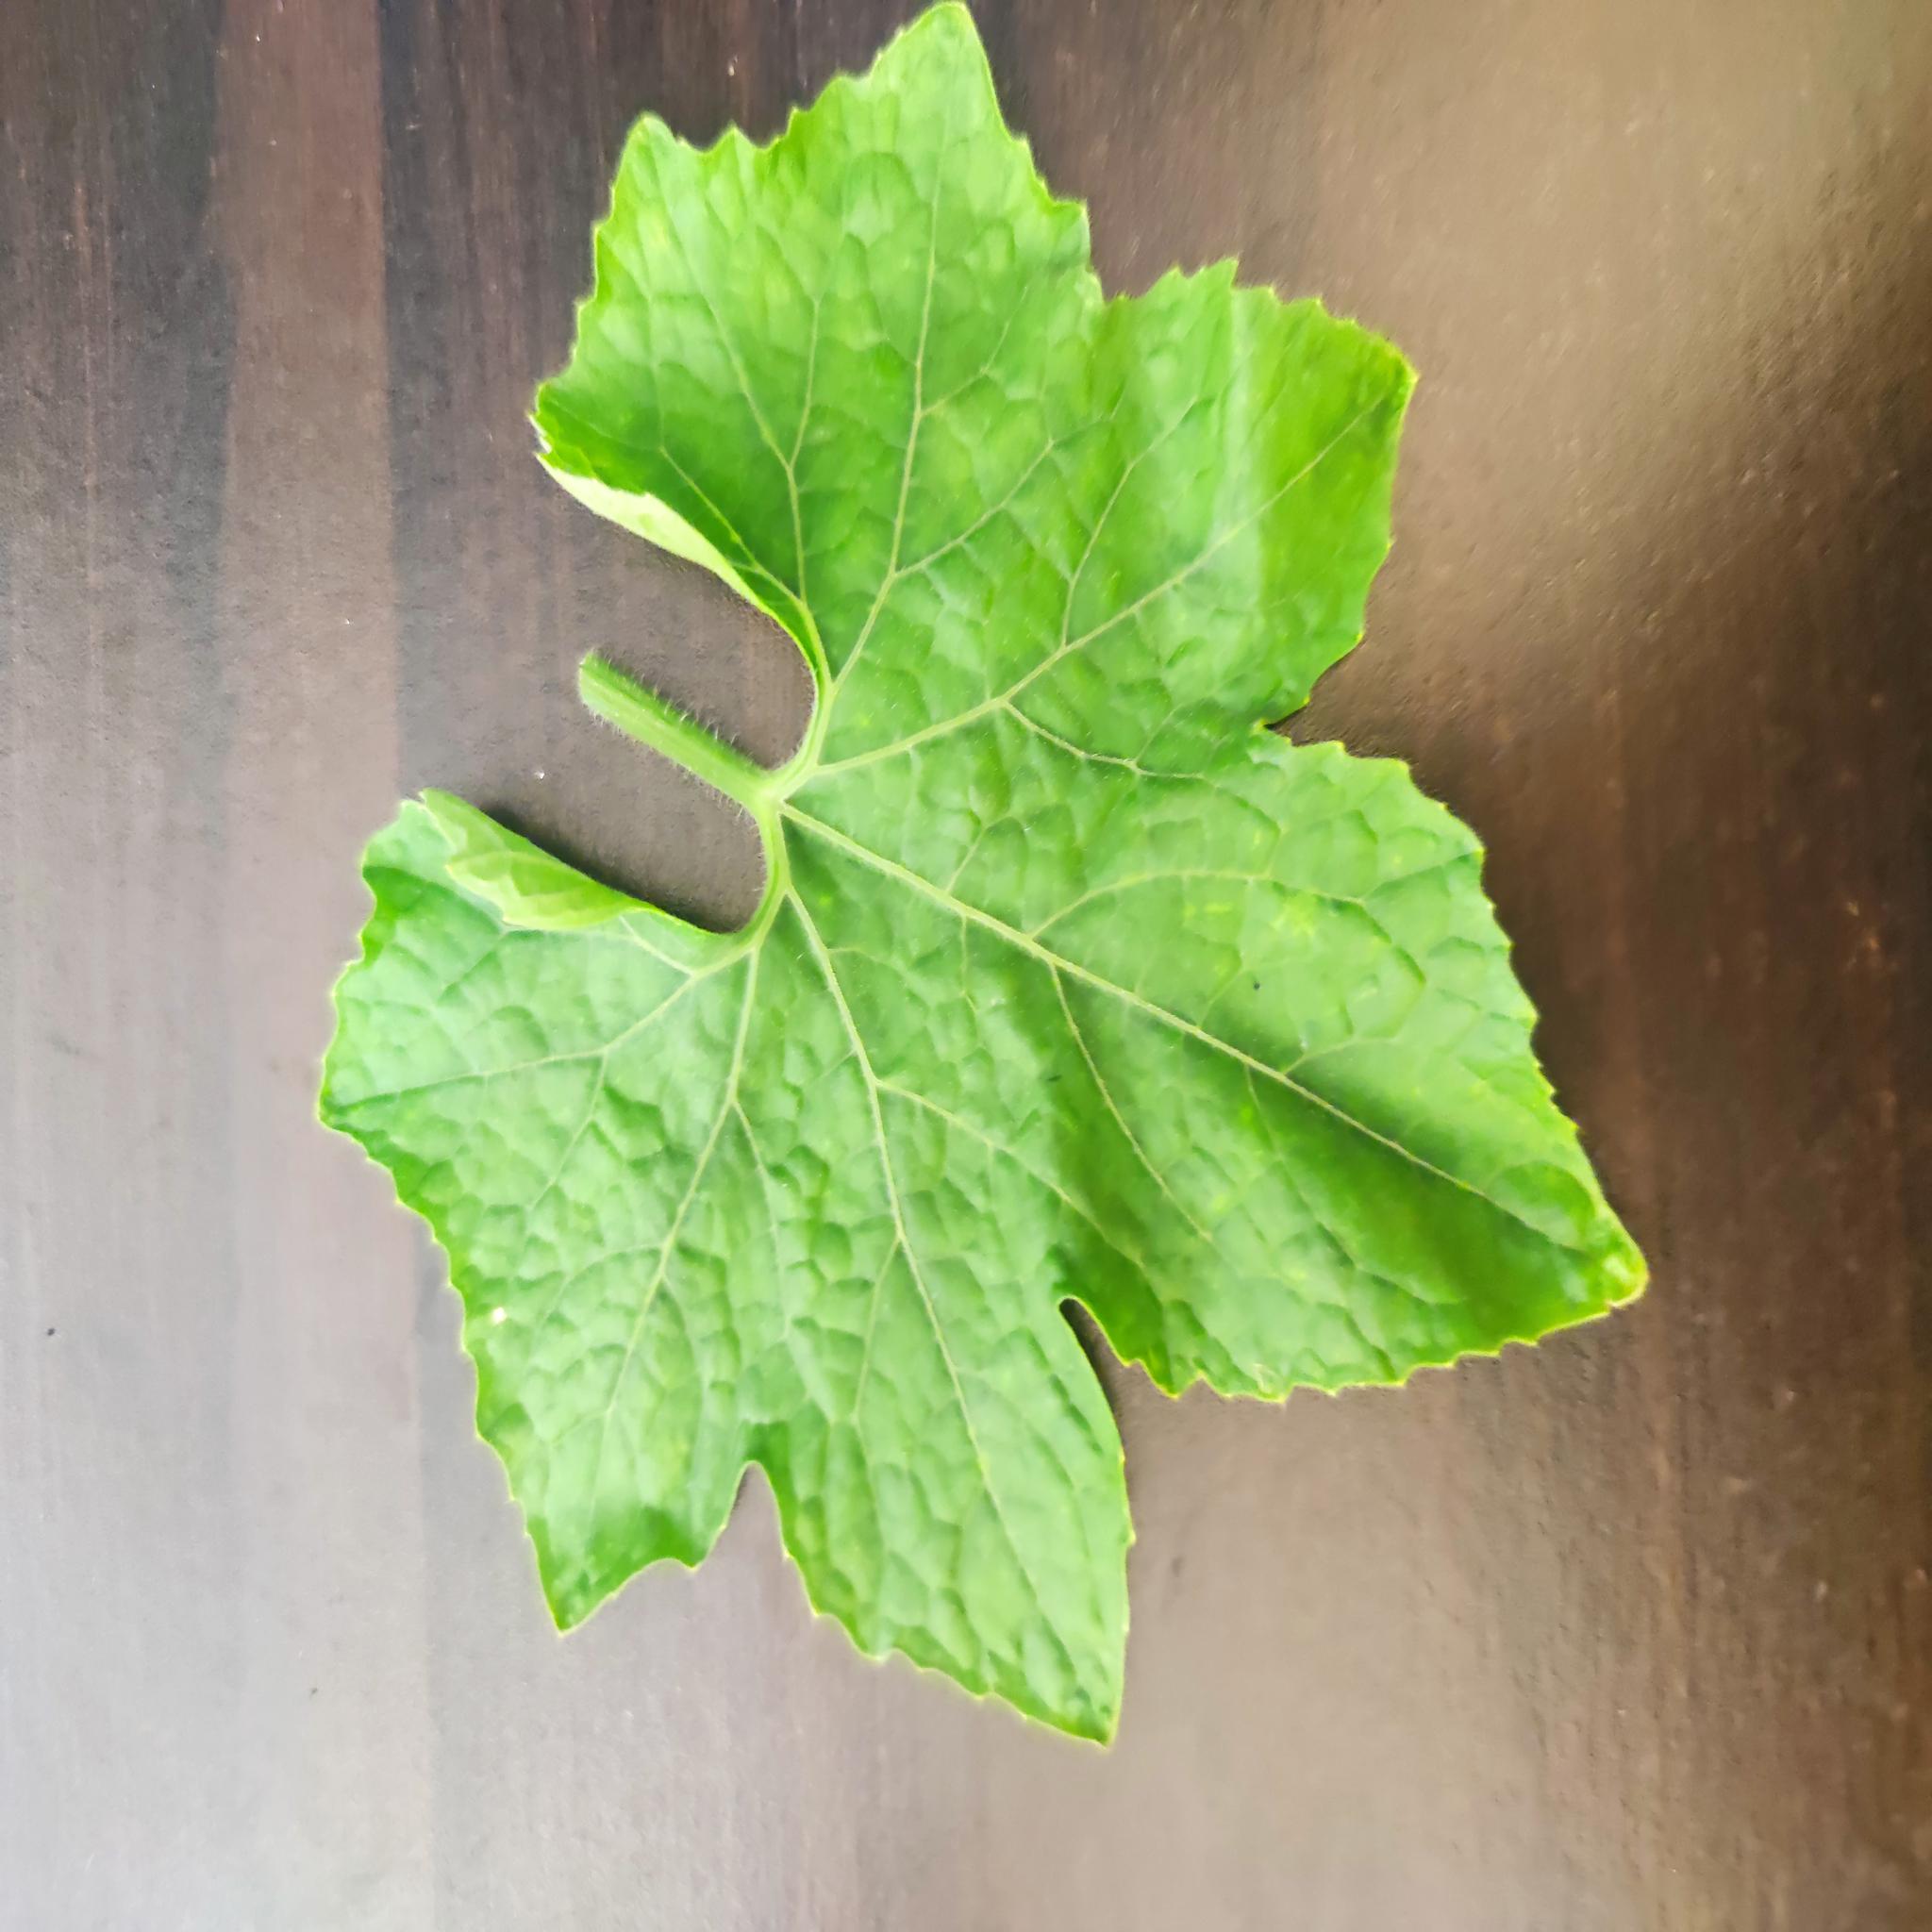
Label: Healthy